Multirole combat aircraft

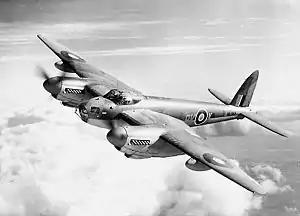
The de Havilland Mosquito was a Night fighter which performed light bombing and reconnaissance during World War II

Multirole has also been applied to one aircraft with both major roles, a primary air-to-air combat role, and a secondary role like air-to-surface attack. However, those designed with an emphasis on aerial combat are usually regarded as air superiority fighters and usually deployed solely in that role, even though they are theoretically capable of ground attack. The Eurofighter Typhoon and Dassault Rafale are classified as multirole fighters; however the Typhoon is frequently considered an air superiority fighter due to its higher dogfighting prowess while its built-in strike capability has a lighter bomb load compared to contemporaries like the Rafale, which sacrifices air-to-air ability for a heavier payload.